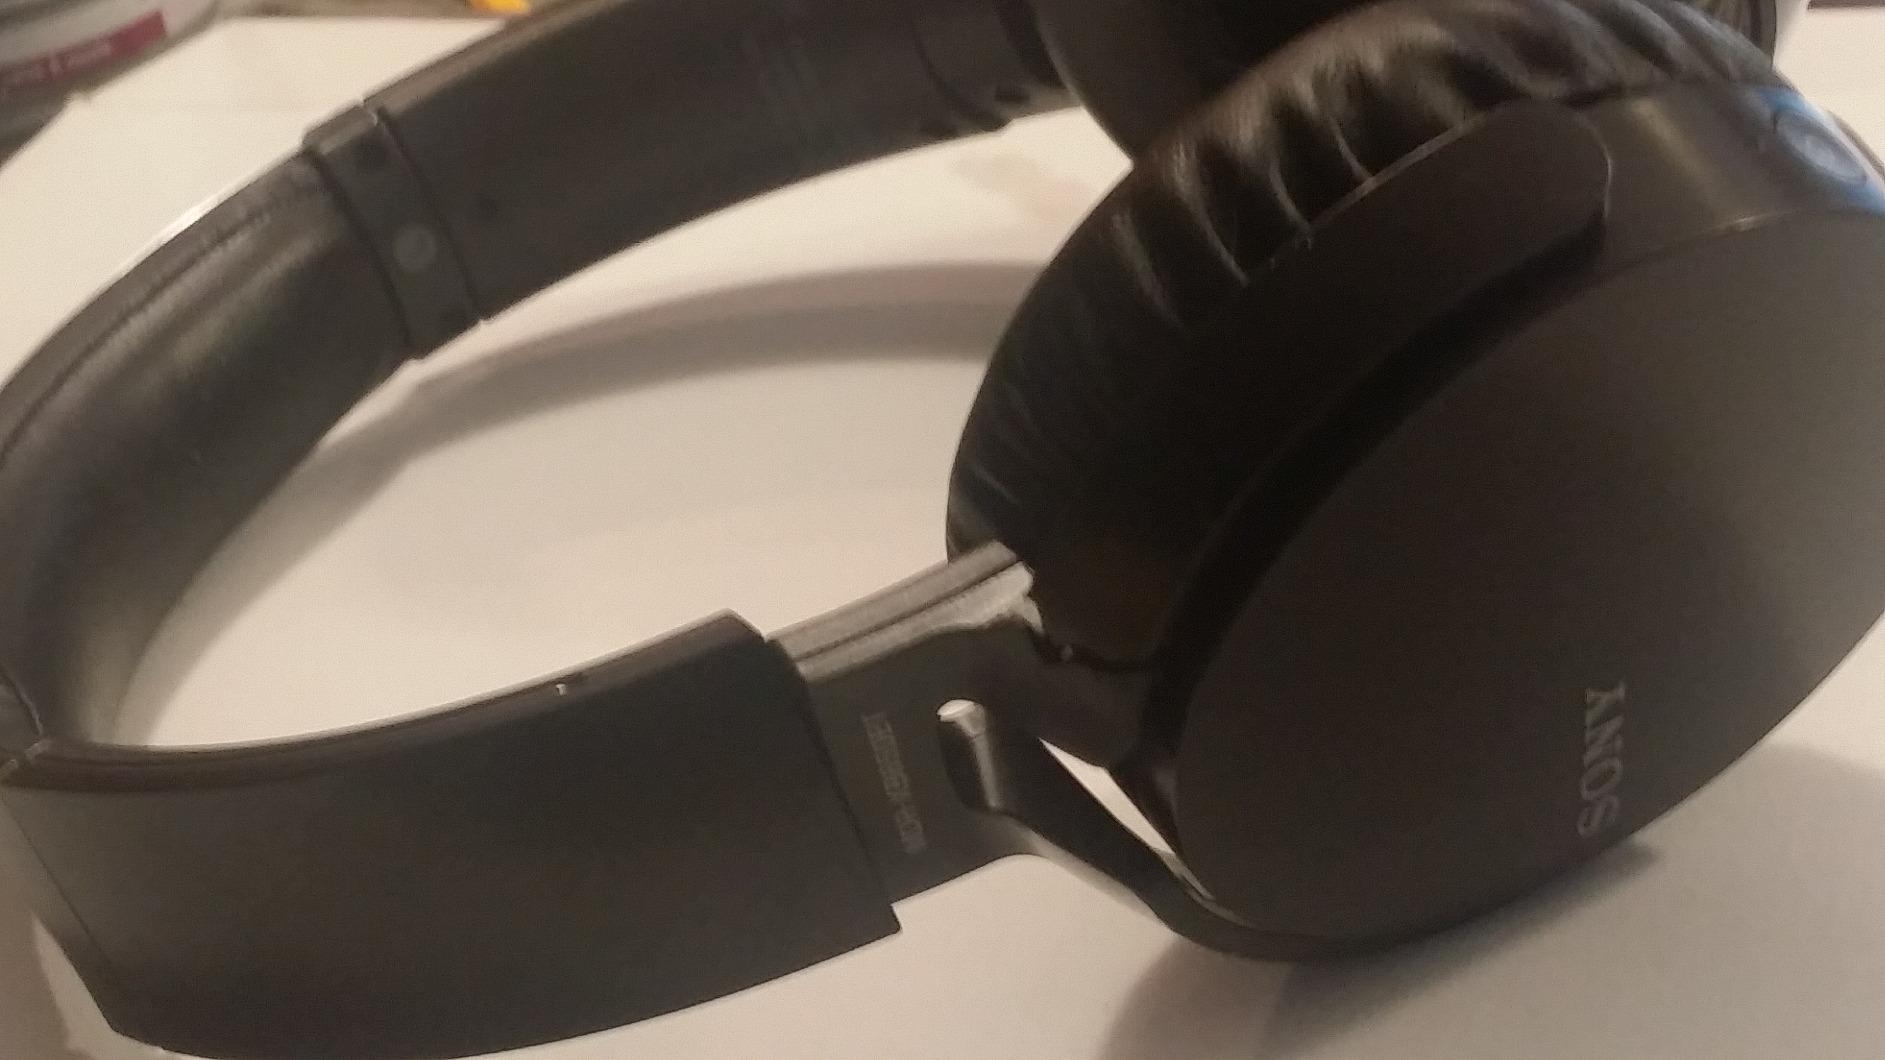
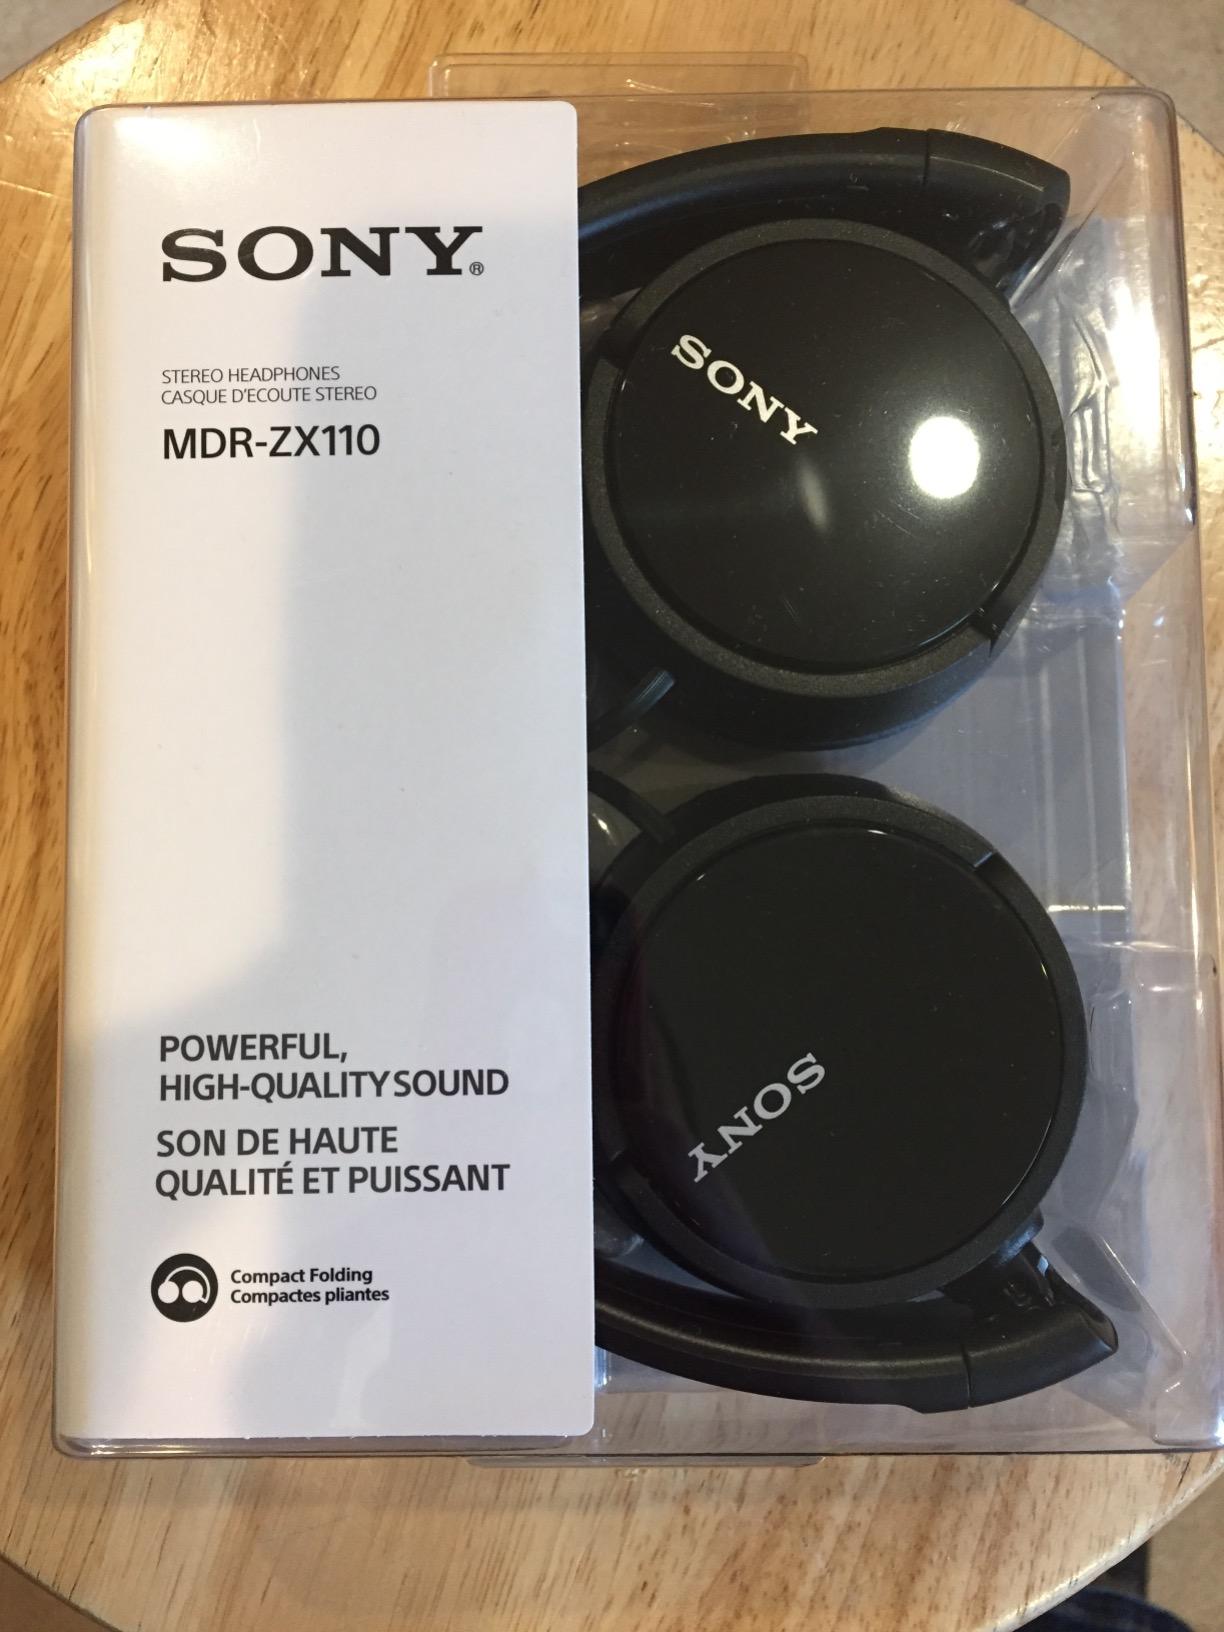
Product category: headphones
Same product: no